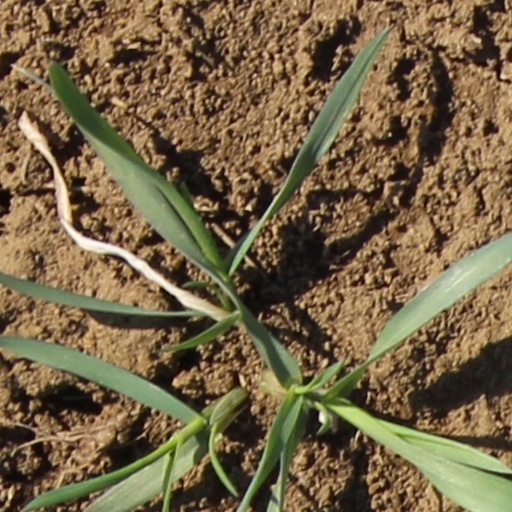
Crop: wheat